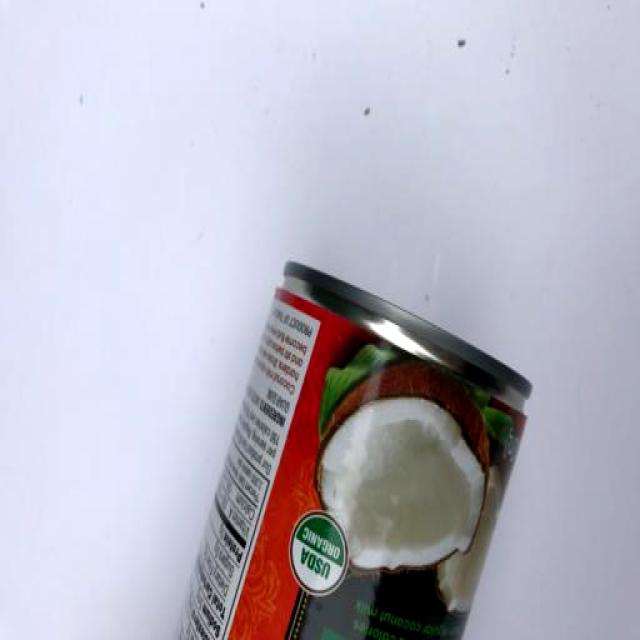
Label: Metal